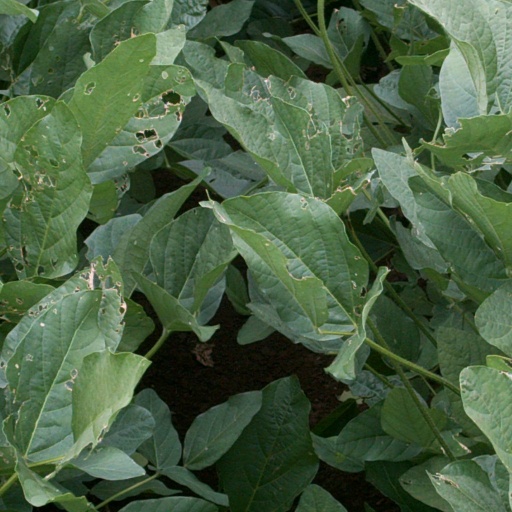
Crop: soybean